No. 487 Squadron RNZAF

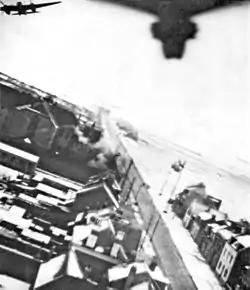
Mosquitoes over Amiens during Operation Jericho

Back on operations and flying from RAF Hunsdon, on 18 February 1944, No. 487 Squadron took part in Operation Jericho, a raid on the Amiens prison intended to facilitate the escape of the members of the French Resistance, held there as prisoners and scheduled for execution. During the raid, bombs dropped by the squadron destroyed a wall and enabled over a hundred prisoners to escape. On 31 October 1944 the squadron destroyed the Gestapo headquarters at Aarhus, destroying German intelligence records about Resistance activities. In February 1945, in order to stay in touch with the advancing Allied armies, the squadron shifted its base to liberated Europe, moving to Rosières-en-Santerre in France. The Gestapo headquarters in Copenhagen received the same treatment on 21 March.